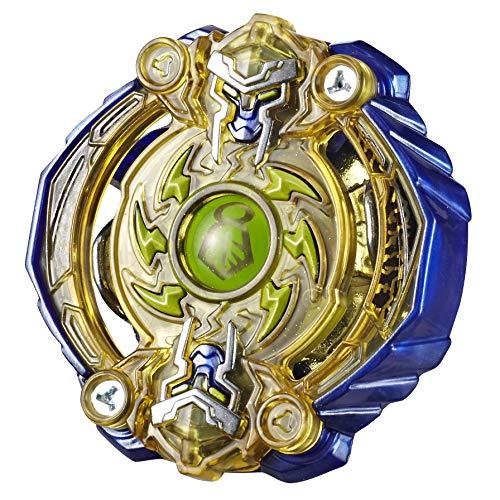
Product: BEYBLADE Burst Turbo Slingshock Single Top Lightning-X Istros I4
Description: Beyblade Burst Turbo Slingshock Lightning-X Istros I4 D50 TA01-S right-spin top -- attack type.
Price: $9.79 $ 9 . 79
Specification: ProductDimensions:1.2x3.5x7.8inches|ItemWeight:1.28ounces|ShippingWeight:1.44ounces|ASIN:B07D5111WN|Itemmodelnumber:E4722AS00|Manufacturerrecommendedage:8yearsandup